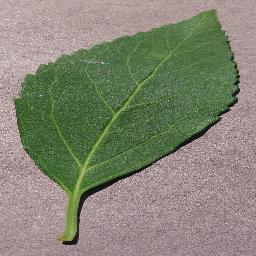
Label: Cherry___healthy